Rebecca Peterson

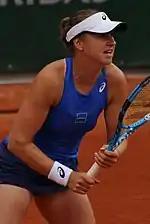
Peterson at the 2019 French Open

In her debut at the Australian Open, she get to the second round, where she lost to Maria Sharapova. At the Newport Beach Challenger, she reached the quarterfinals. She continued with good results, reaching semifinal at the Dow Tennis Classic. In Acapulco, she lost in the first round, so she did at the Indian Wells Open but reached the second round of the Miami Open. In the clay-court season, she reached few second rounds and the quarterfinals at the Morocco Open. At the Italian Open, she passed qualifying and lost in the first round to Serena Williams, while at the French Open, she left tournament in the second round, in both singles and doubles. In the grass-court season, she got to the first round of Mallorca Open, third round of the Eastbourne International and first round in Wimbledon.